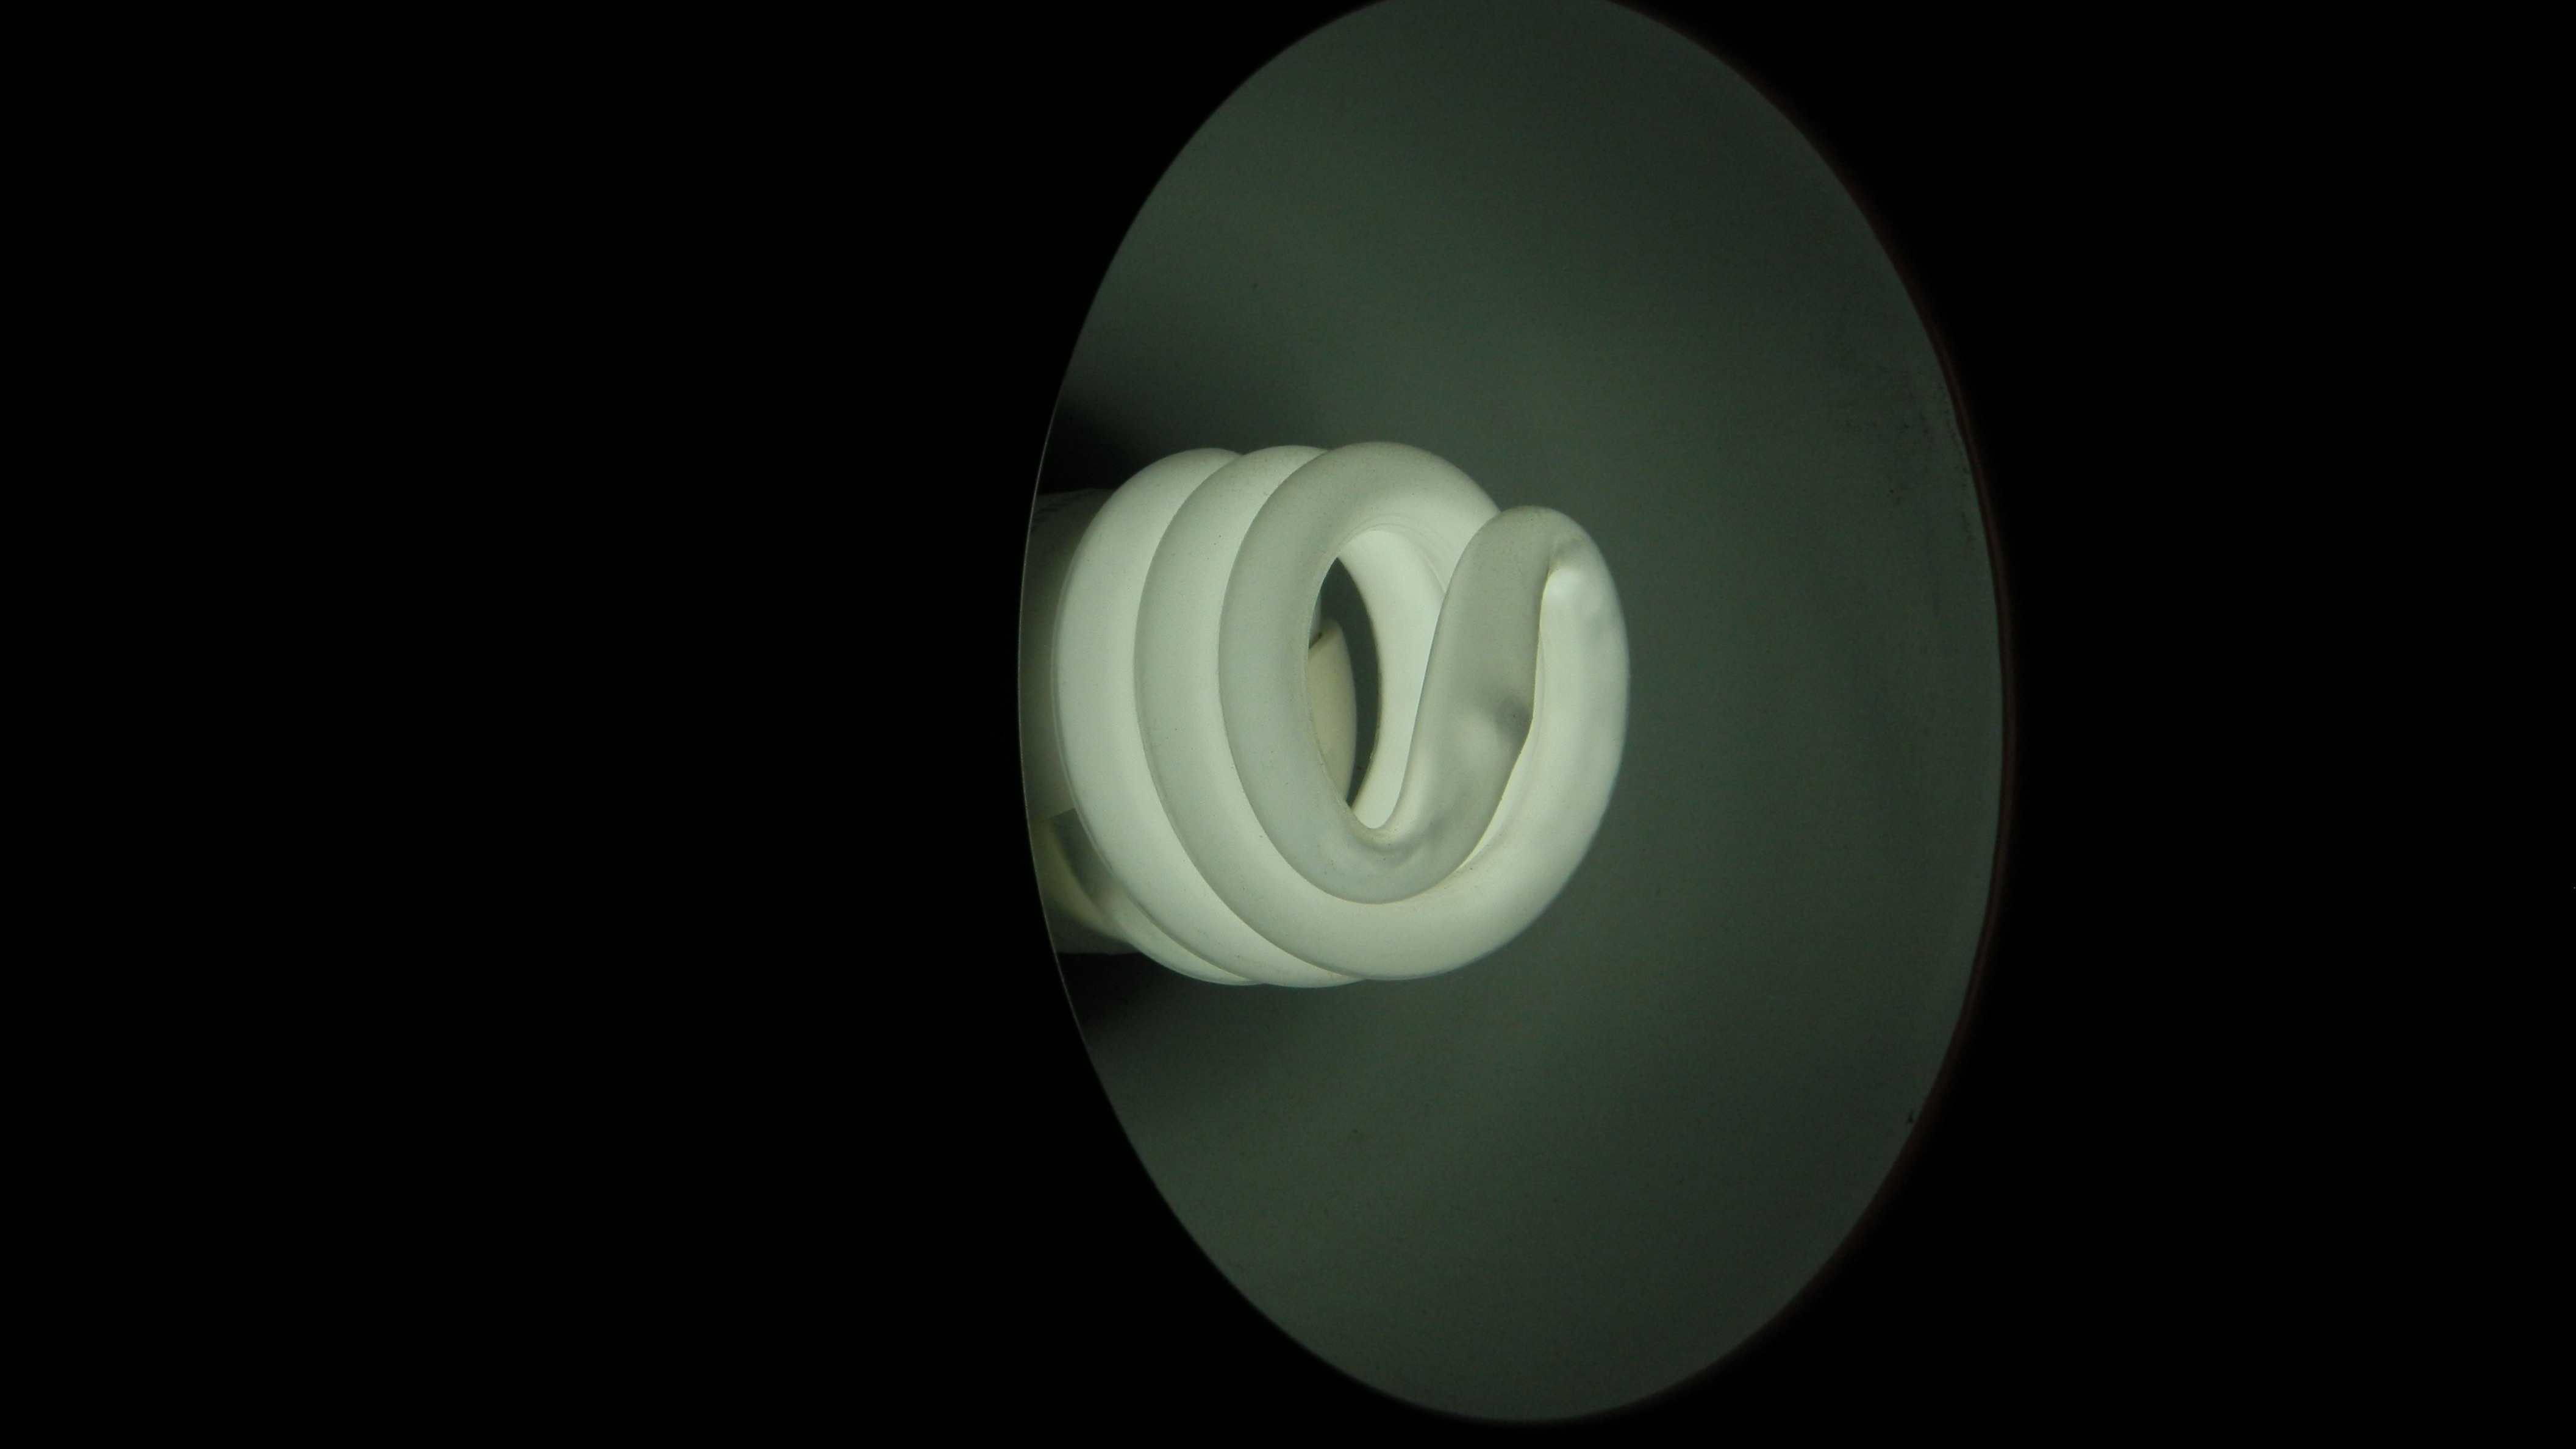
light, spiral, number, decoration, darkness, lamp, electricity, lighting, circle, lights, light fixture, sphere, chandelier, shape, luminaire, incandescent light bulb